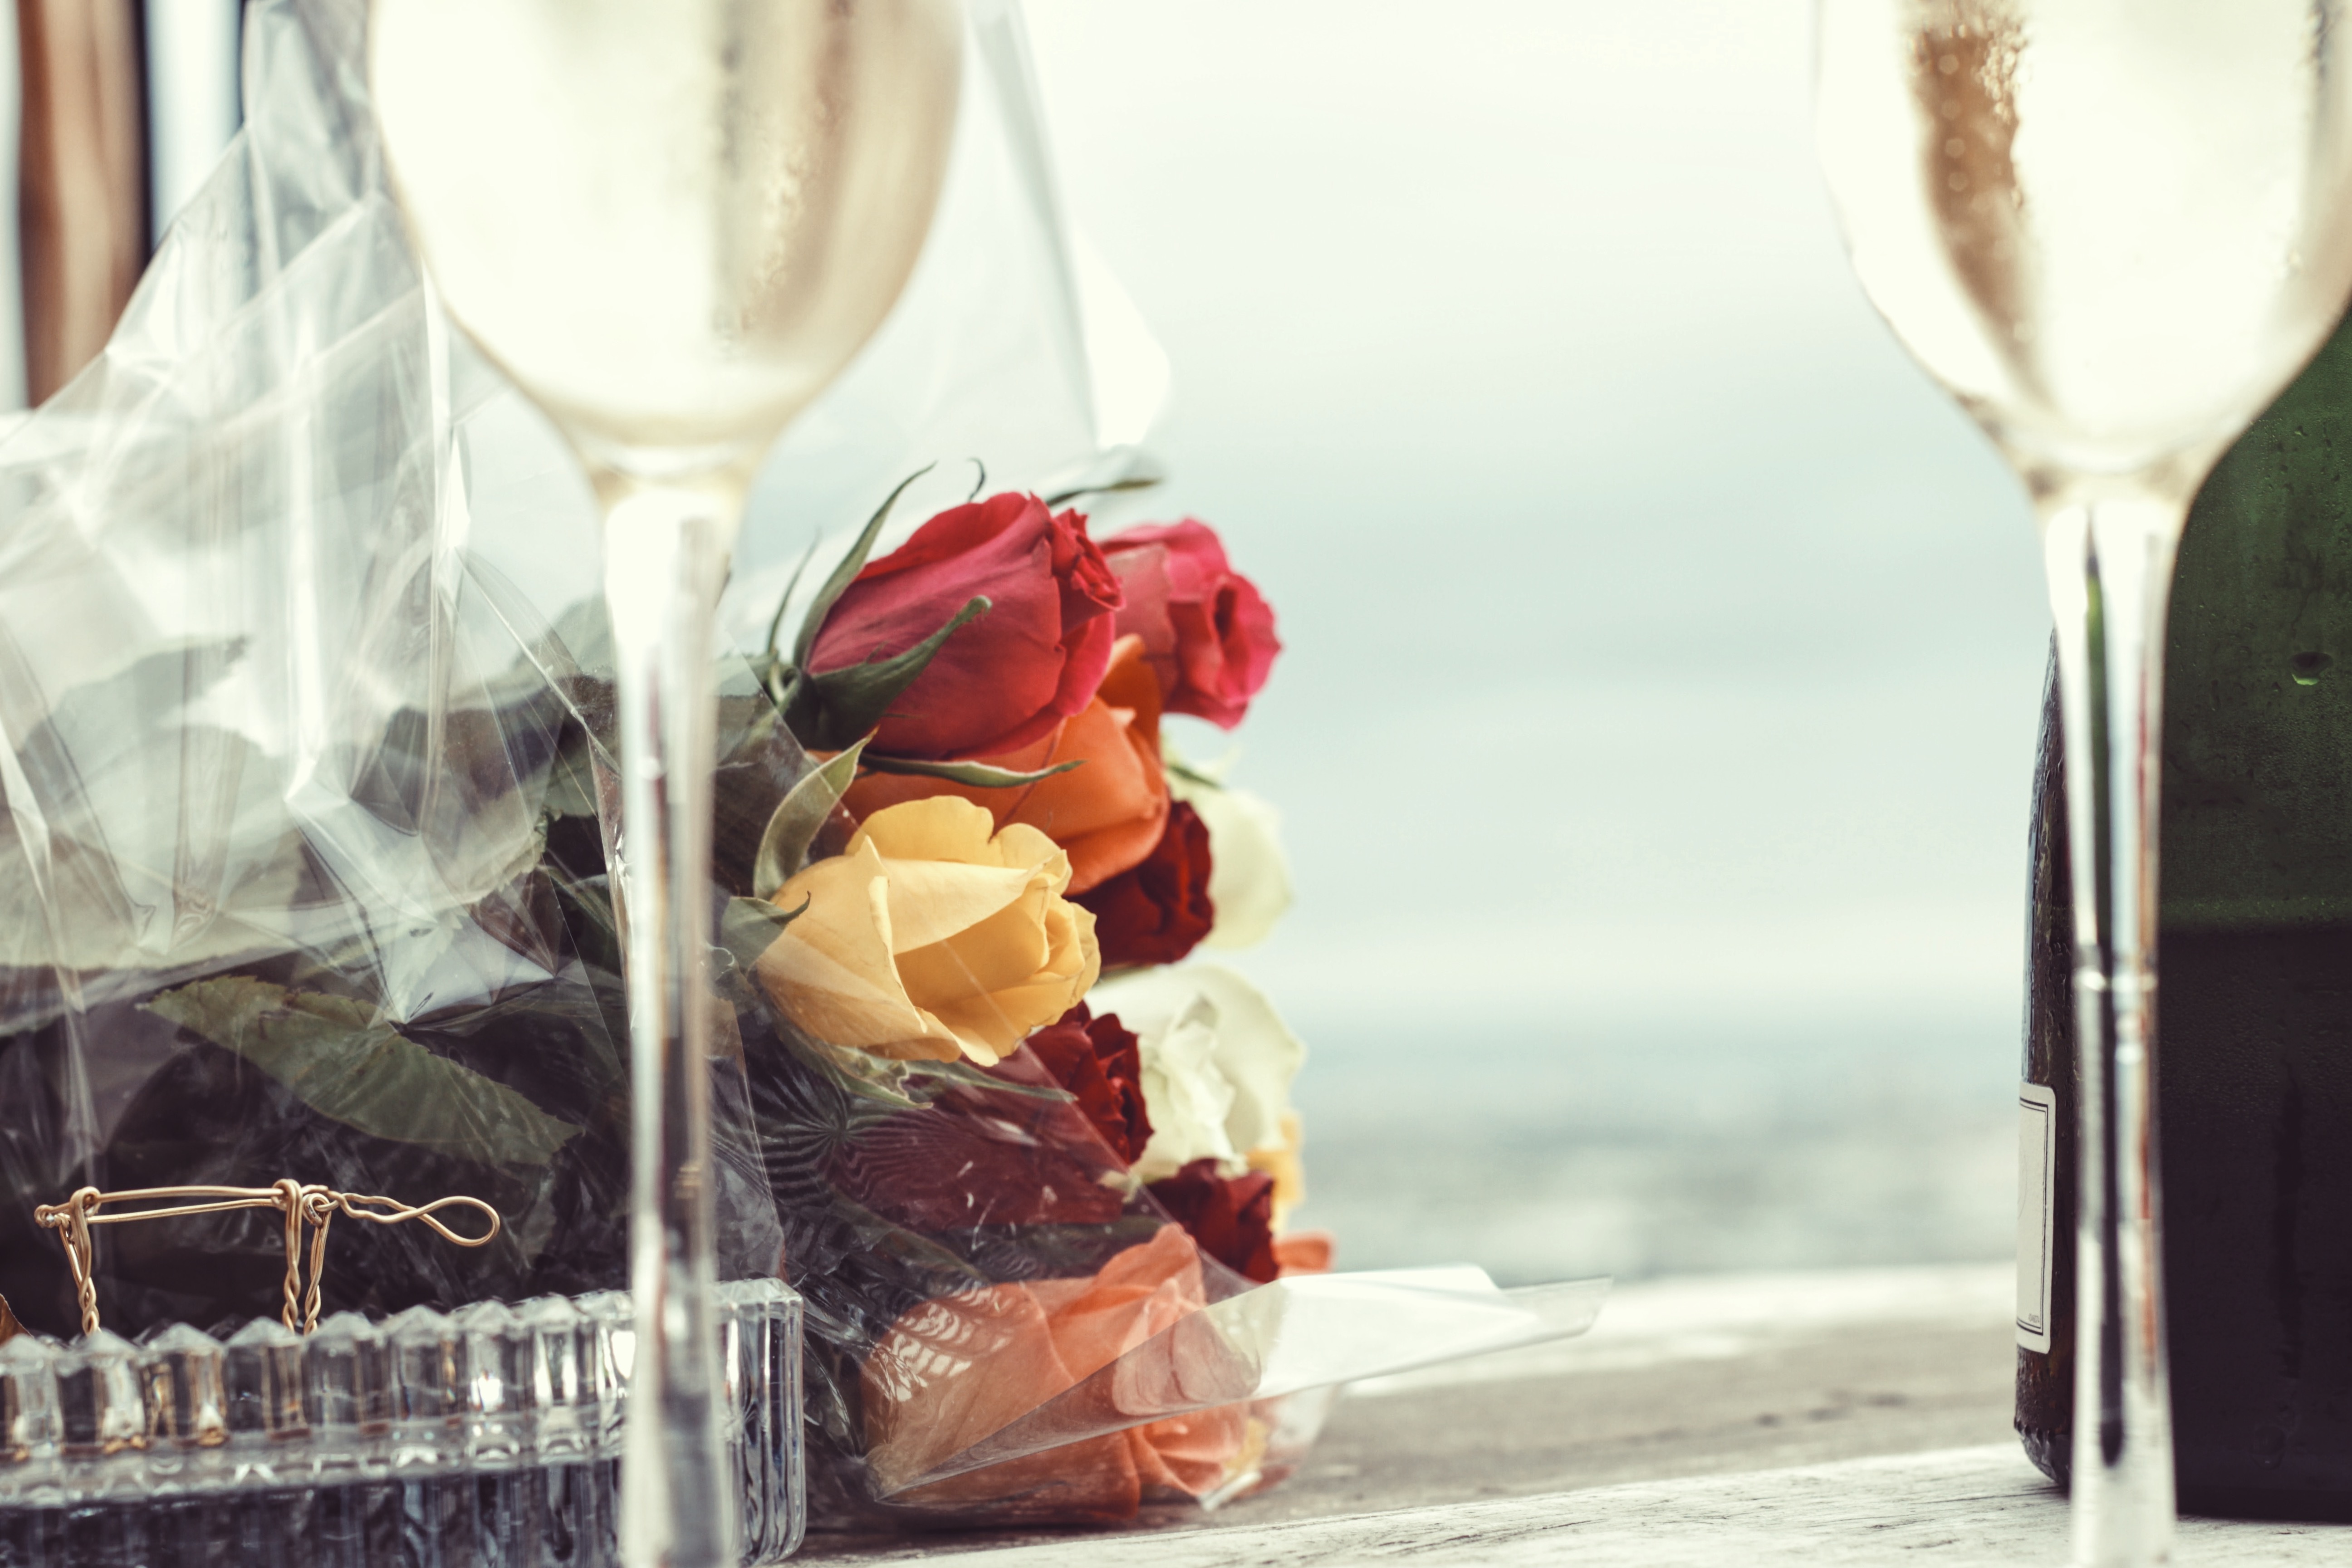
wine, glass, meal, food, drink, wine glass, champagne, sense